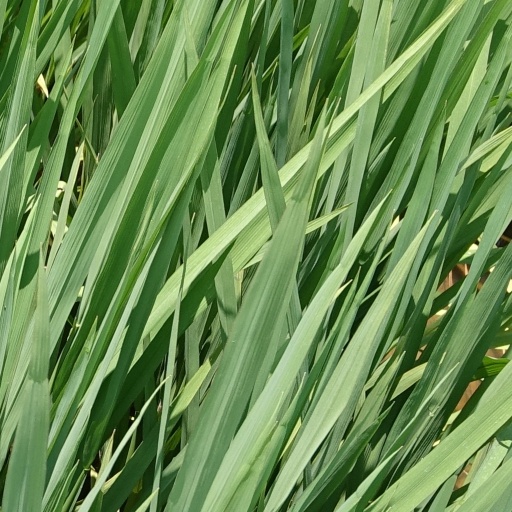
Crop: rice